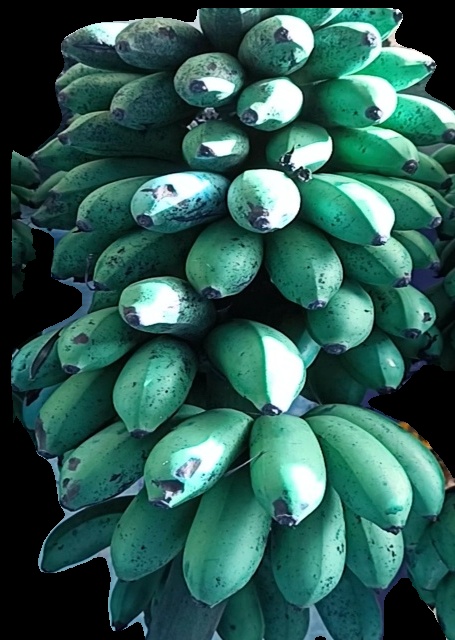
Variety: rasbale
Grade: grade2